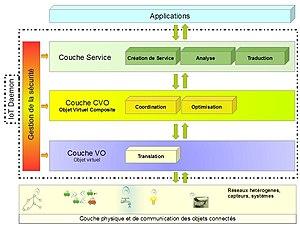
nouvelle version de l'image ( avec moins de bordure)
La 5G pour l'Internet des objets désigne les évolutions apportées par la 5G pour l'Internet des objets. Ces évolutions représentent un enjeu important pour plusieurs secteurs de notre société notamment l'économie. Des organismes sont présents afin de faire en sorte que les opérateurs respectent des normes pour ces évolutions technologiques. Pour faire en sorte que ces enjeux aboutissent et afin de suivre l'évolution croissante des objets connectés présents sur le marché, les réseaux évoluent vers plus de virtualisation. La 5G introduit de nouvelles architectures, de nouvelles fonctionnalités à tous les niveaux. Cela va de l’objet lui-même aux applications hébergées dans le cloud, en passant par les diverses couches réseaux. Les usages que l'on fait de cette technologie sont divers et variés. Par exemple, l'enrichissement de la maison connectée, le véhicule autonome, les vidéos immersives et l’arrivée de la médecine 2.0. L'objectif étant de simplifier la vie des personnes.